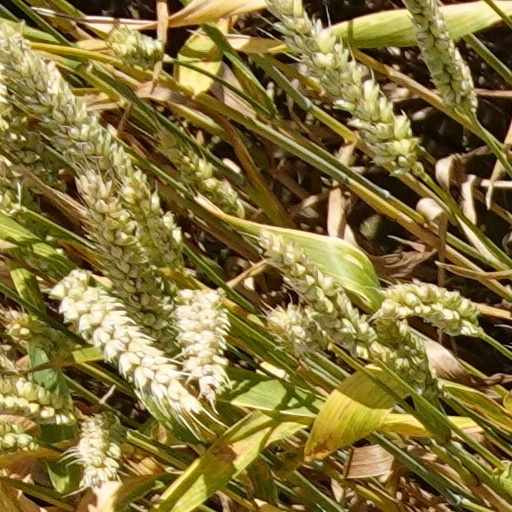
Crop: wheat